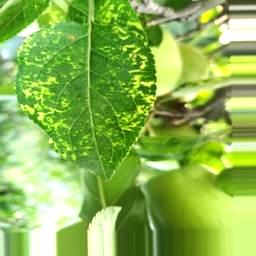
Label: Apple_Mosaic